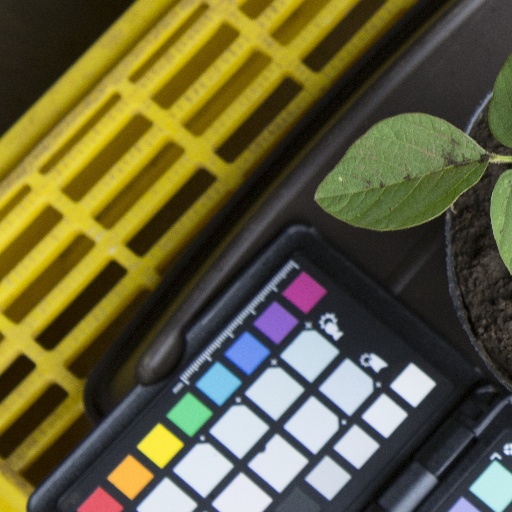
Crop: soybean